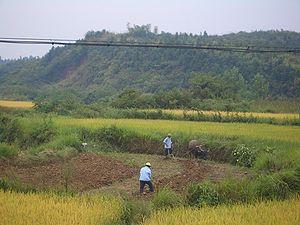
Le Hubei est une province du centre-est de la Chine. D'une superficie de 185 900 km² elle est peuplée de 59 millions de personnes. La capitale de la province est Wuhan, métropole de 8,5 millions habitants.